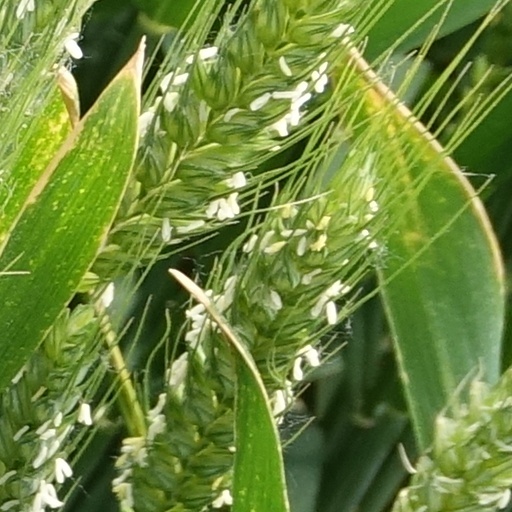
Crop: wheat